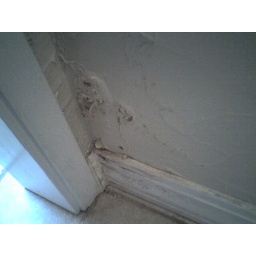
water damage to wall in ladies bathroom stall